Kulmbach

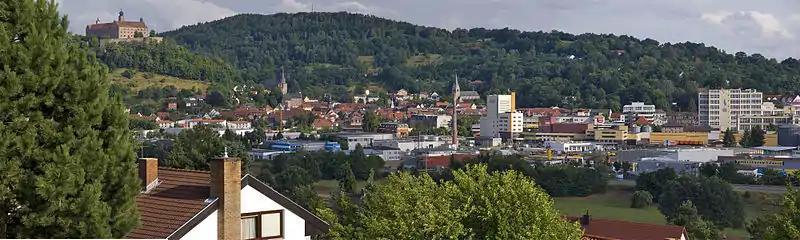
View over Kulmbach, Plassenburg and the town centre ("Innenstadt")

From 1557 the town was rebuilt under the new margrave, George Frederick. In 1559 the reconstruction of the Plassenburg, one of the most important Renaissance buildings in Germany, began. However, George Frederick's successor, Margrave Christian, moved the location of his "Residenz" in 1604 to neighbouring Bayreuth as the Plassenburg no longer fulfilled the ideas of courtly absolutism, and the expansion of the castle came to an end. Nevertheless, the margravial residence returned to Kulmbach several times, once, in 1605, due to a fire in the city of Bayreuth and then again, for safety, during the Thirty Years War. Kulmbach was also burned as a Protestant town by imperial troops, but the Plassenburg proved impregnable.